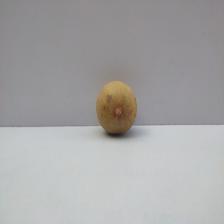
Size: Medium